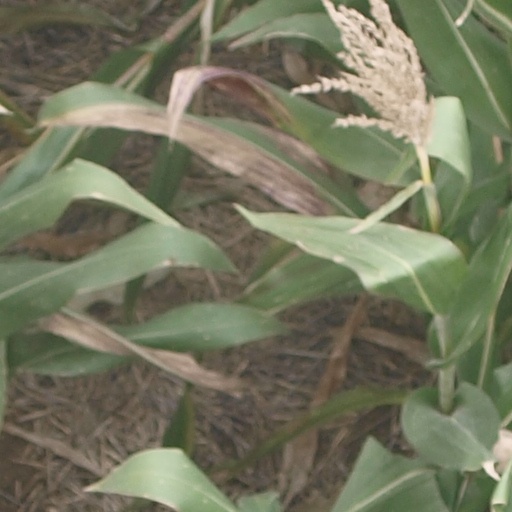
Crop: maize; corn